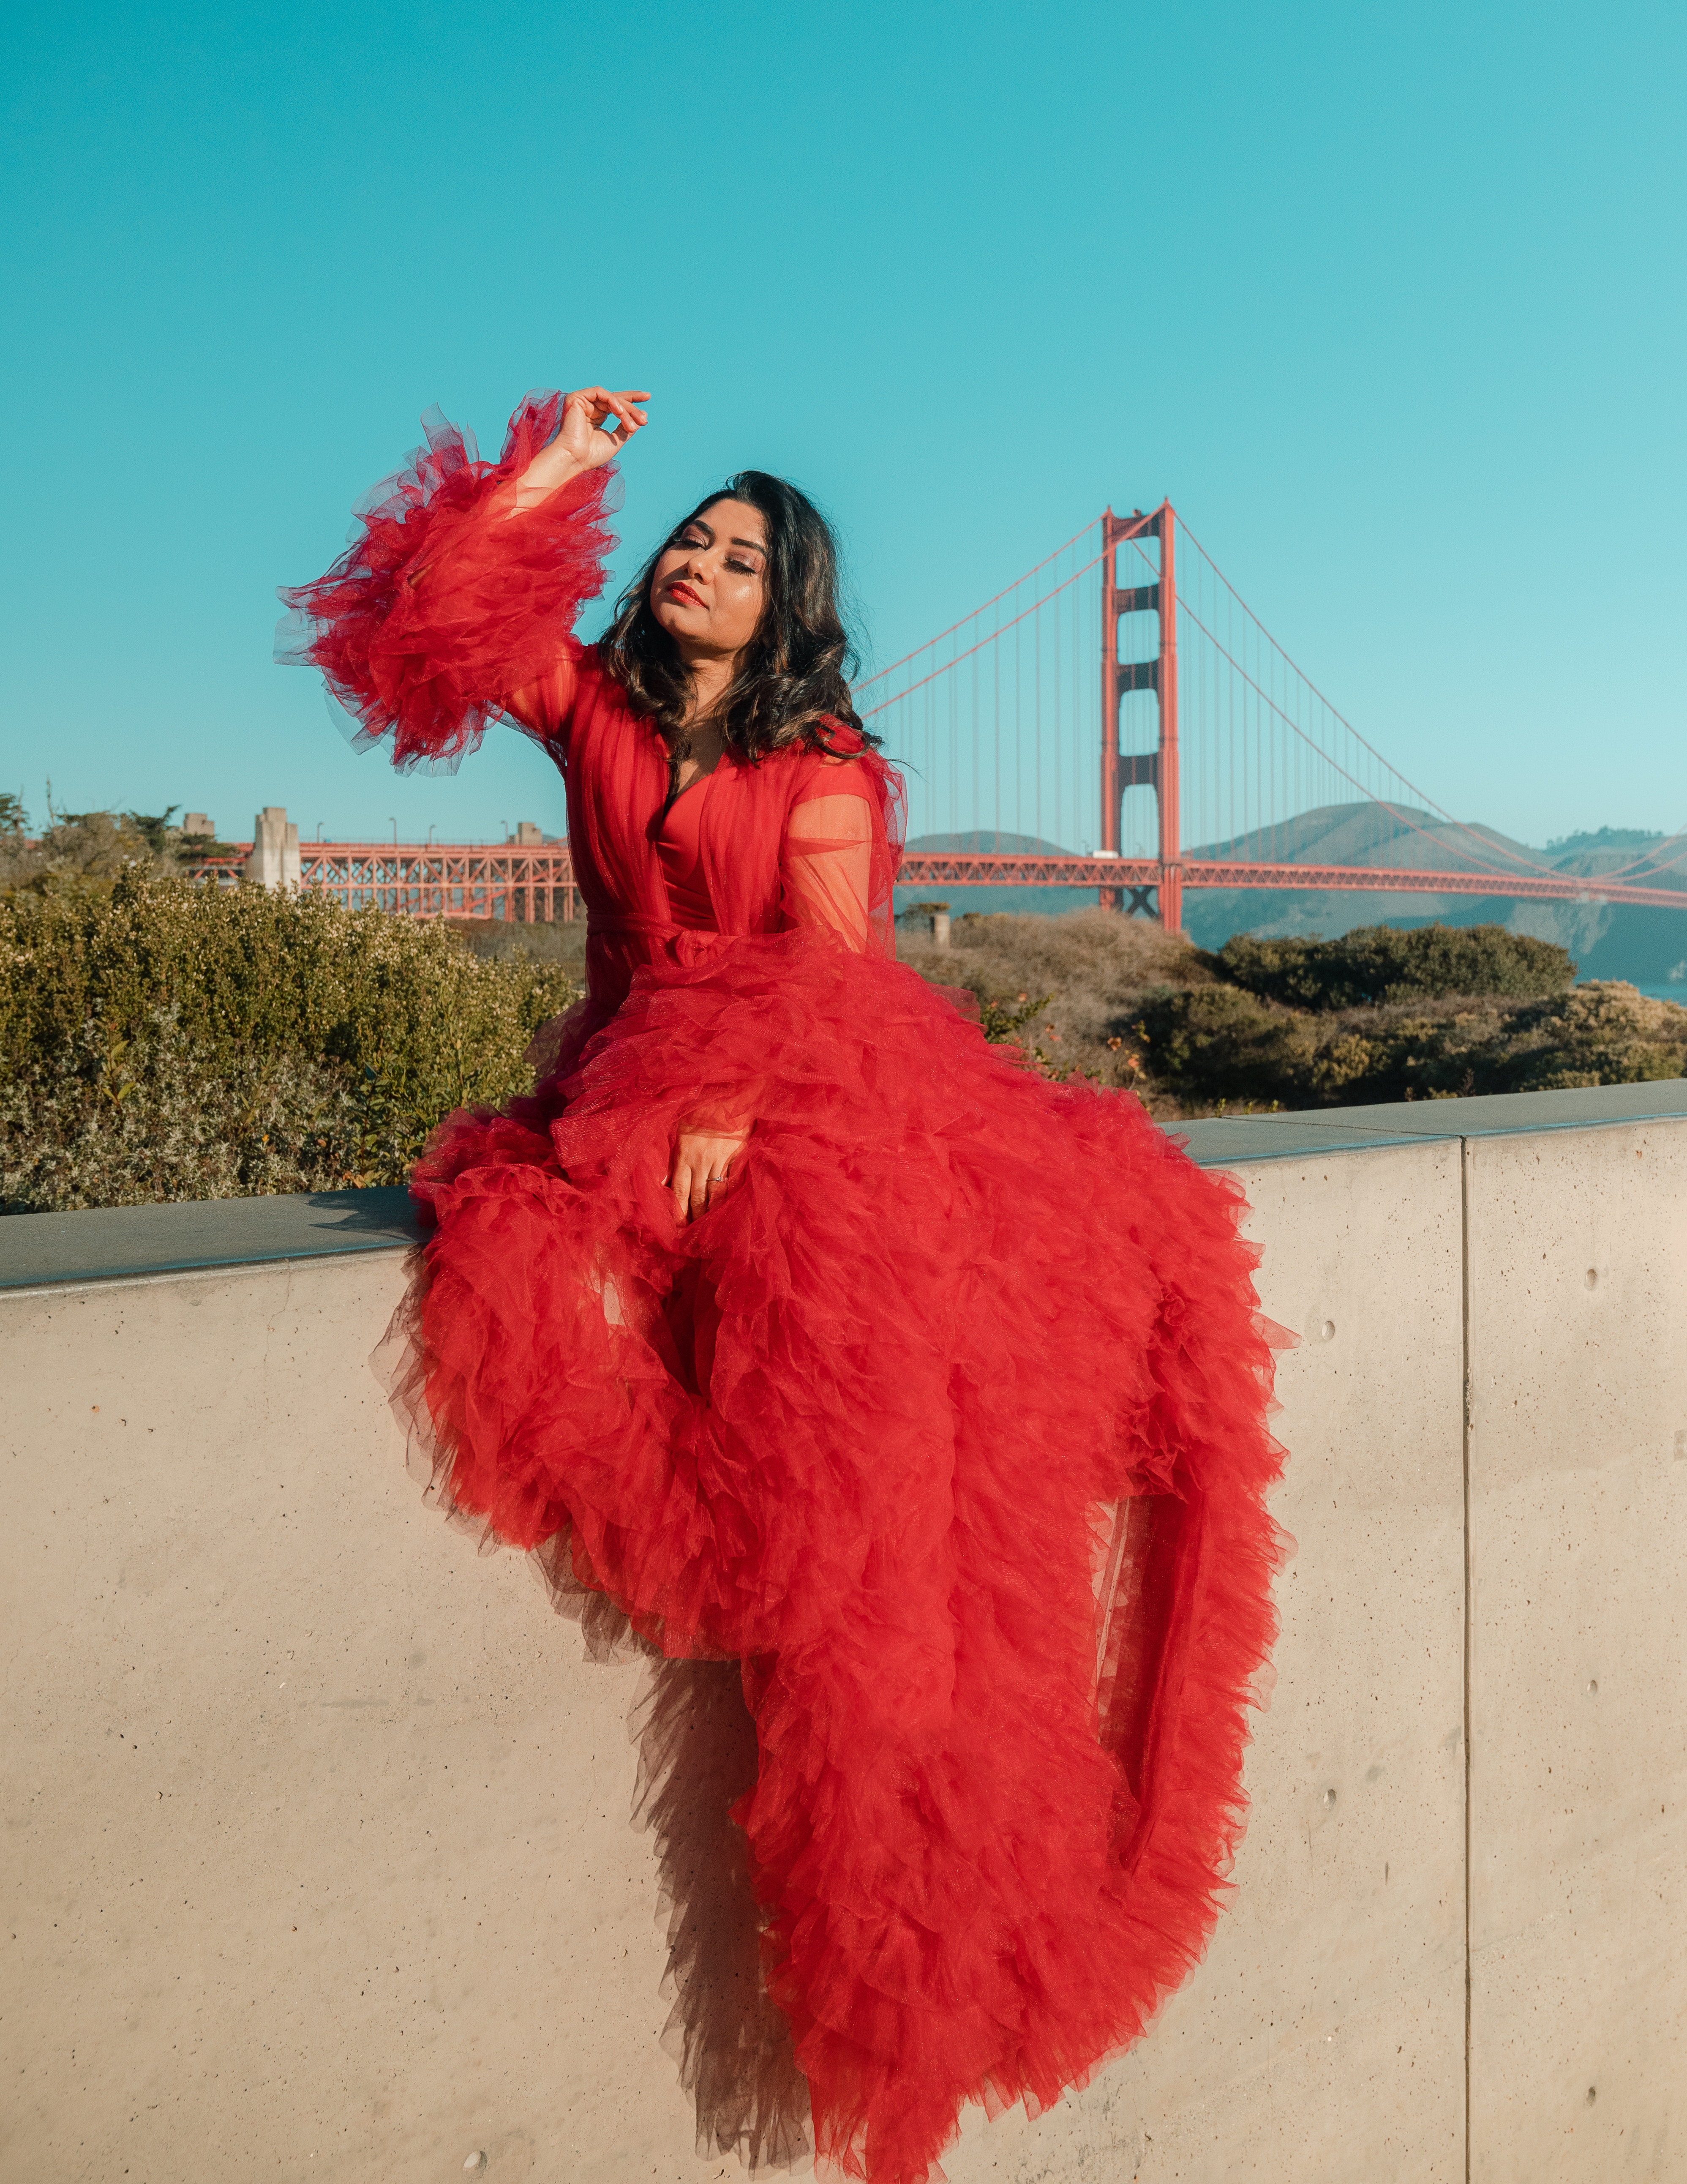
woman, sky, azure, feather, fashion design, fun, magenta, event, electric blue, formal wear, costume design, fur, embellishment, gown, entertainment, headpiece, fashion accessory, haute couture, costume, fashion model, fictional character, wing, cosplay, photo shoot, public event, performing arts